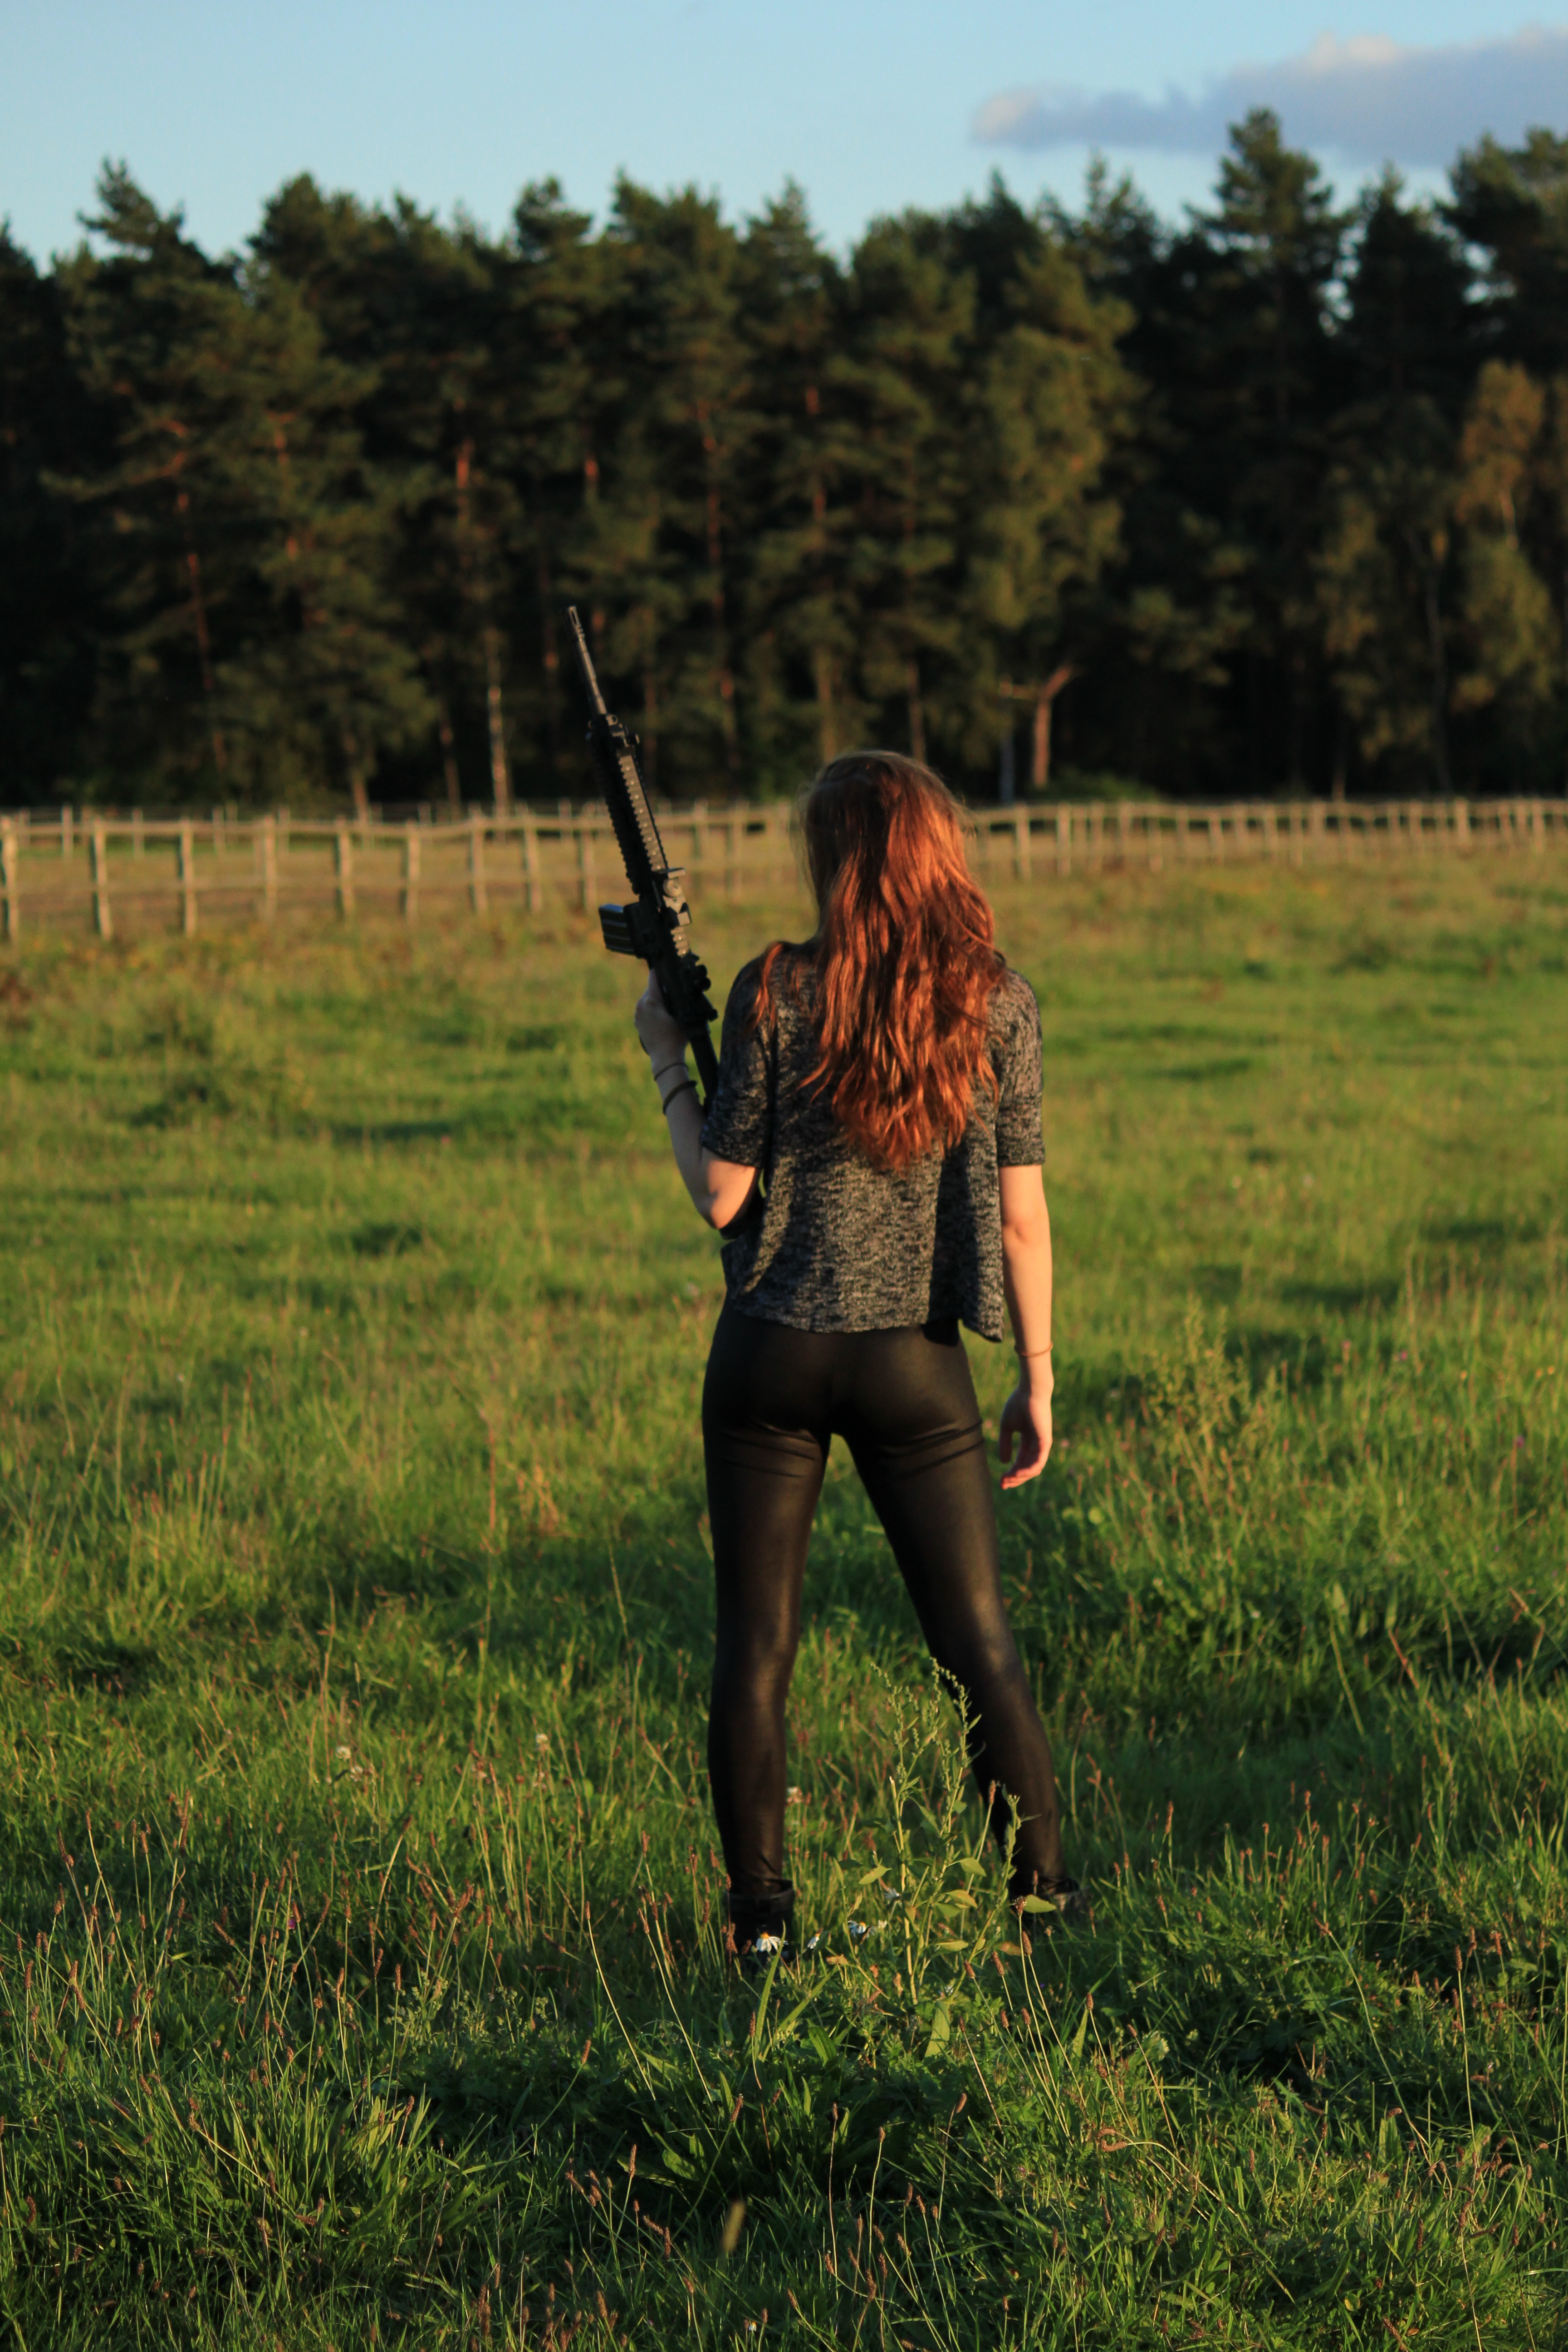
forest, grass, light, girl, woman, hair, meadow, floor, view, army, red, metal, weapon, fight, long, shoot, new, see, soft, keep, habitat, end, gloss, apocalypse, rear, evening sun, warrior, hip, rural area, supported, lion's mane, breitbeinig, whole body, modern times, life size